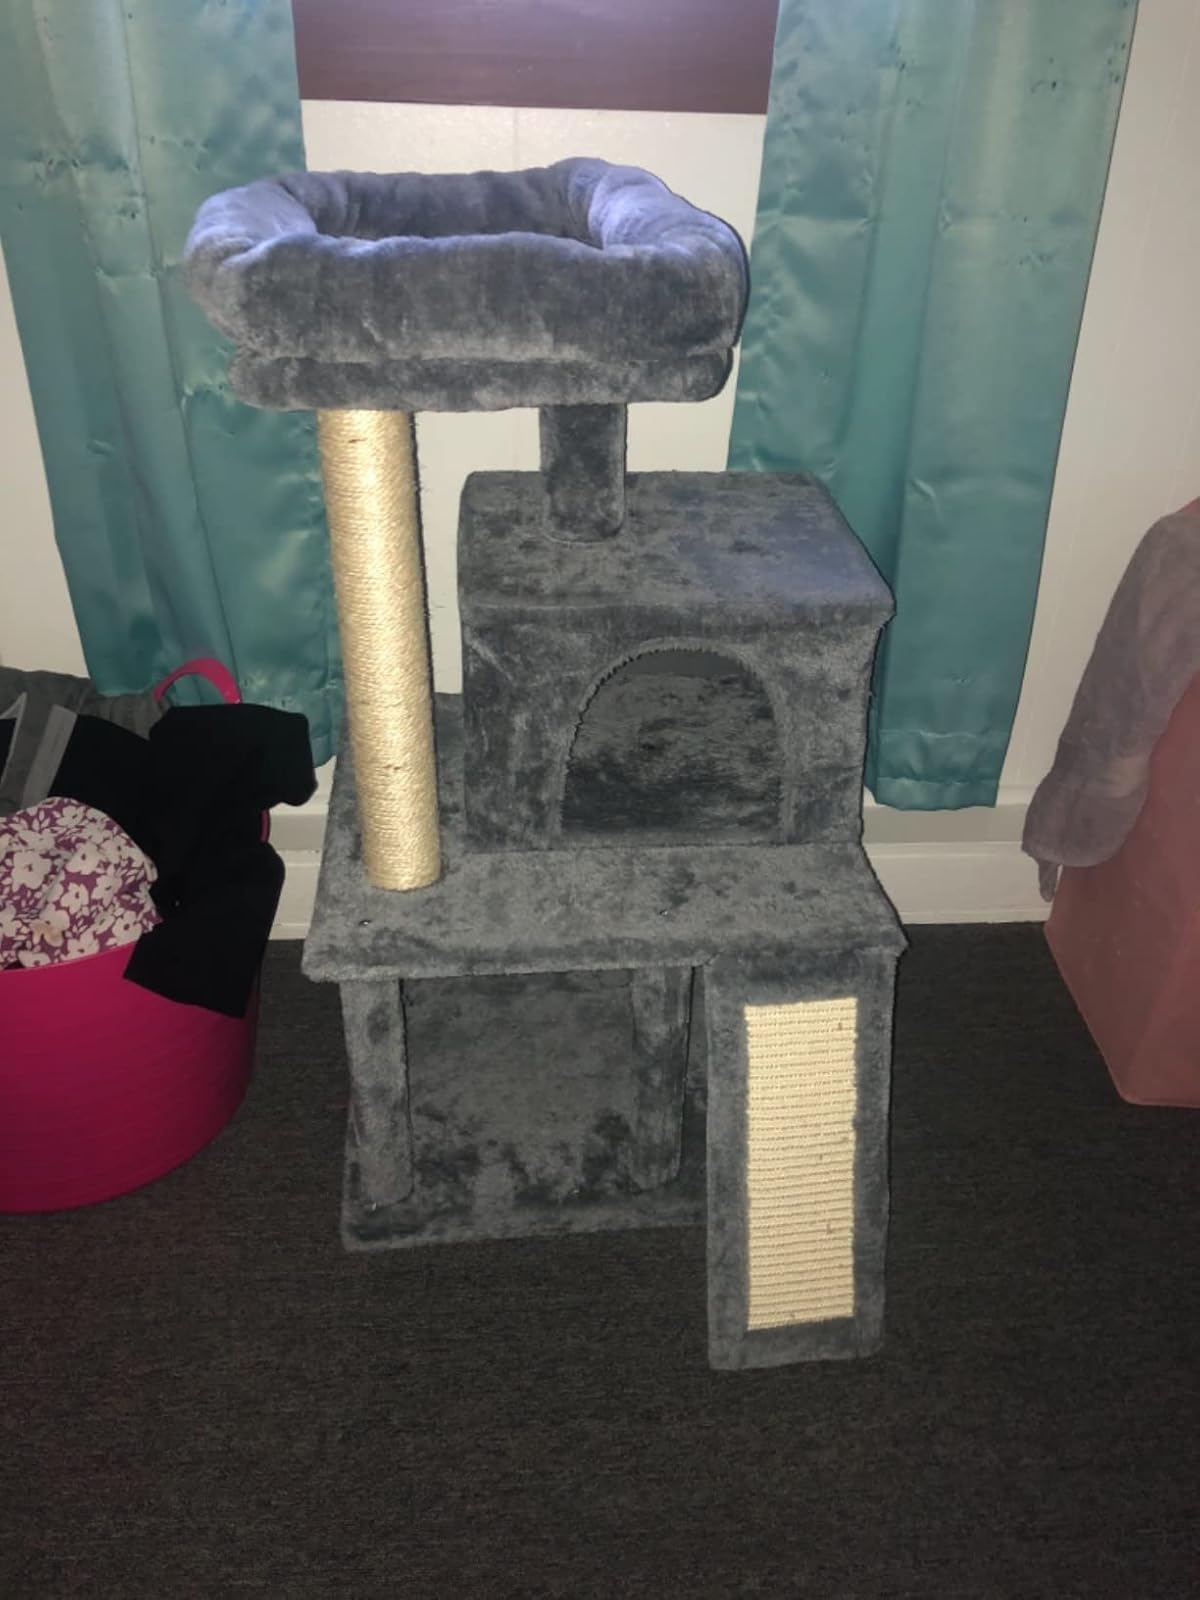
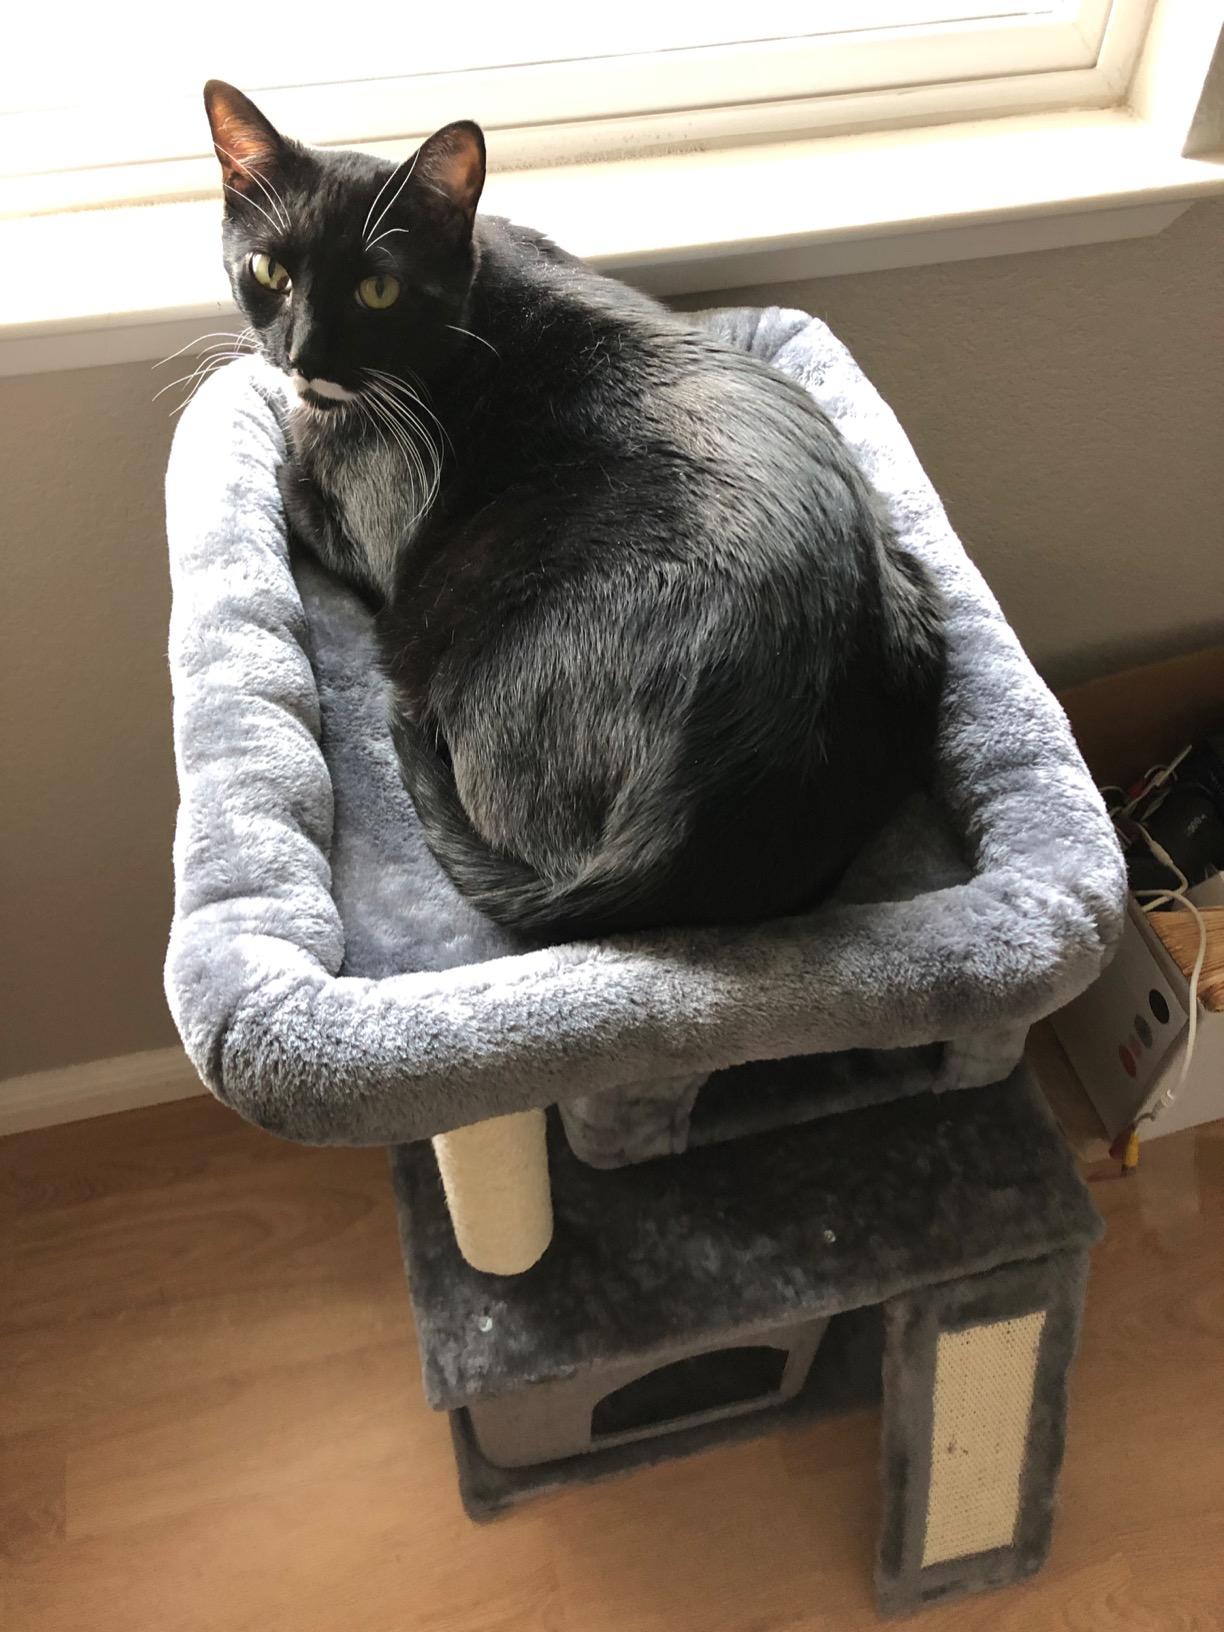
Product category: items_cat tree
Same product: yes